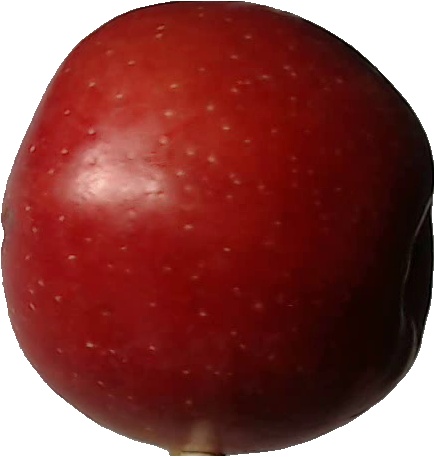
Label: apple_braeburn_1